Minyak Beku

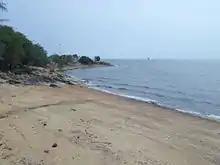
Minyak Beku Beach

Minyak Beku is a mukim in Batu Pahat District, Johor, Malaysia.